Ride to Work

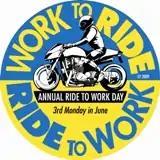
Ride to Work logo

Ride to Work is a Minnesota-based 501(c)(4) charitable organization devoted to increasing awareness of motorcycling as a transportation alternative, mainly through the annual Ride to Work Day. The organization was incorporated in 2000 by Andy Goldfine, the owner of Aerostich.